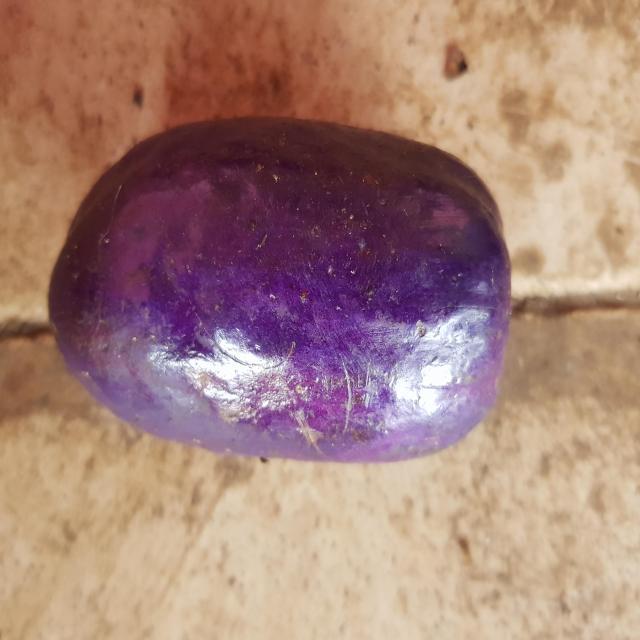
Plum grade: unaffected